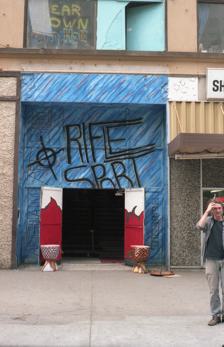
Building: Rifle Sport Gallery
Country: United States of America
Year built: 1985
Underground art space in Minnesota, US Rifle Sport Alternative Art Gallery entrance in 1988 Rifle Sport Alternative Art Gallery was an underground art space open from 1985 to 1988 in the Block E segment of Hennepin Avenue in downtown Minneapolis , Minnesota . It was an important and groundbreaking venue for non-mainstream and punk-rock art in the Twin Cities. Writer Andy Sturdevant has noted that the gallery's memory and influence have lasted among Twin Cities artists long after its closure, "like it might have happened in a Jacques-Louis David painting." The gallery was founded in September 1985 by artist Colleen Barnett. It was named after the defunct arcade (whose signage remained) which had previously occupied the space. The neighborhood around Block E attracted a broad cross-section of punks, artists, and musicians, and, because of the infamous bar Moby Dick's next door, as well as the similarly troubled bar Brady's Pub directly below, was also notorious for attracting criminals, vagrants, and alcoholics. In the three years it was open, around 130 artists, musicians and performance artists used the space. Artists who exhibited work at Rifle Sport include Shannon Brady, Phillip Johnson, Michael Joo, Ross Knight, Ruthann Godollei, Jan Elftman, Frank Gaard, Melissa Stang, W. Joe Hoppe, Julia Scher , The Slime Clowns (Zingo & Bloppo), Steve Grandell (Venus De Mars), Mann Hawks, Robert Grassel, and Ken Avidor. Bands that performed at the gallery include The Slime Clowns, The Swabs, Ting Kong, Lies Inc., and Chris Strouth 's King Paisley and The Pscho-del-ics. The building that housed Rifle Sport was demolished with the rest of Block E in 1988, the victim of downtown redevelopment. The gallery lived on after the demolition, moving near Loring Park, but closed after a year. Its final show was a dual exhibition by artists Stuart Mead and Dean Lucker. An unrelated local band, Rifle Sport , also named after the arcade, established their name before the gallery in 1981. Gallery References